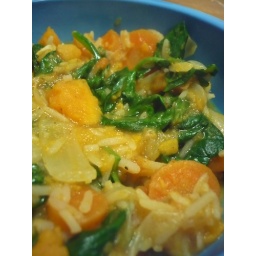
in the cute blue melamine bowl :)